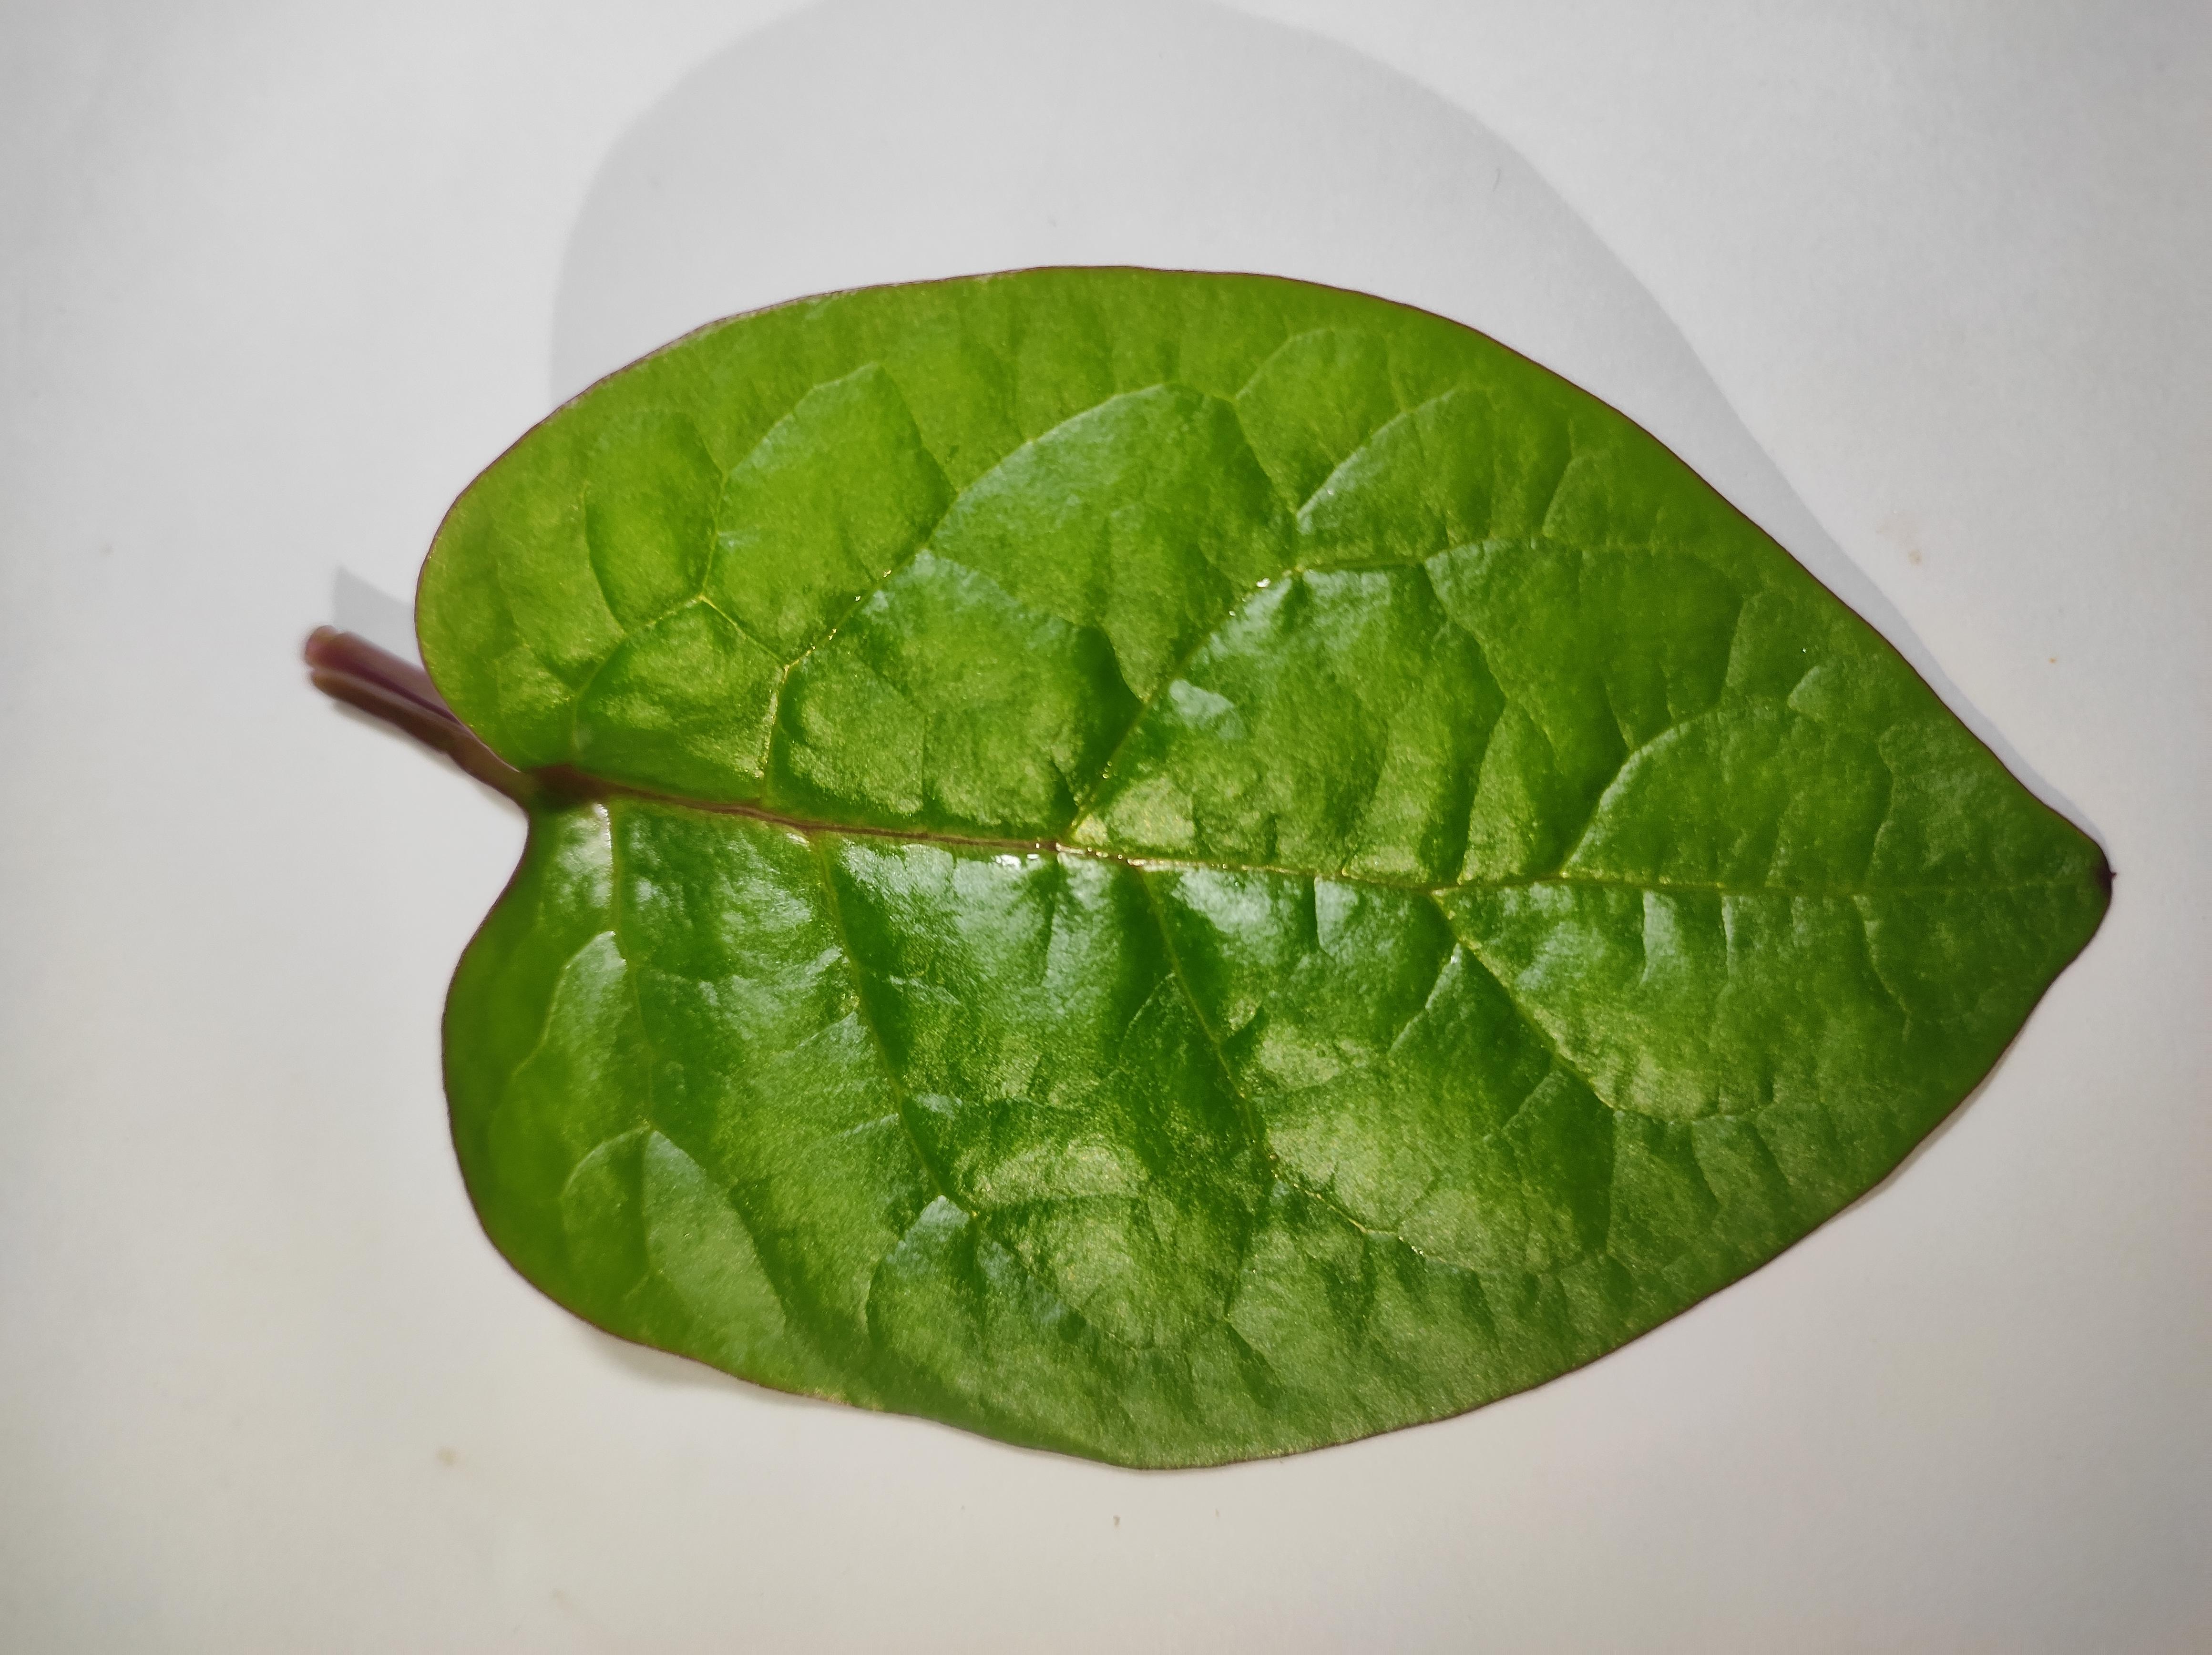
Label: healthy